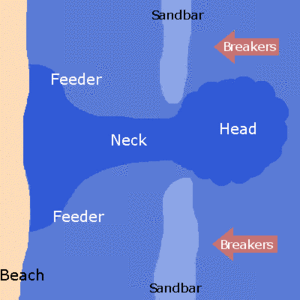
Un courant sagittal ou d'arrachment a trois composantes